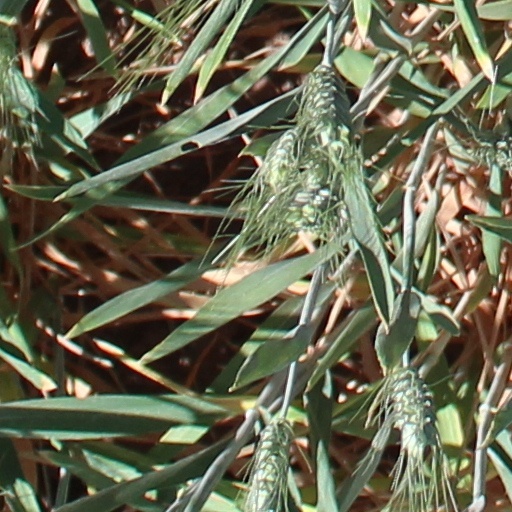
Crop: wheat